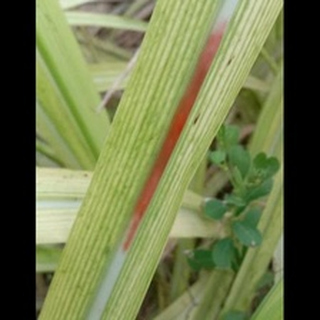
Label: sugarcane_red_rot